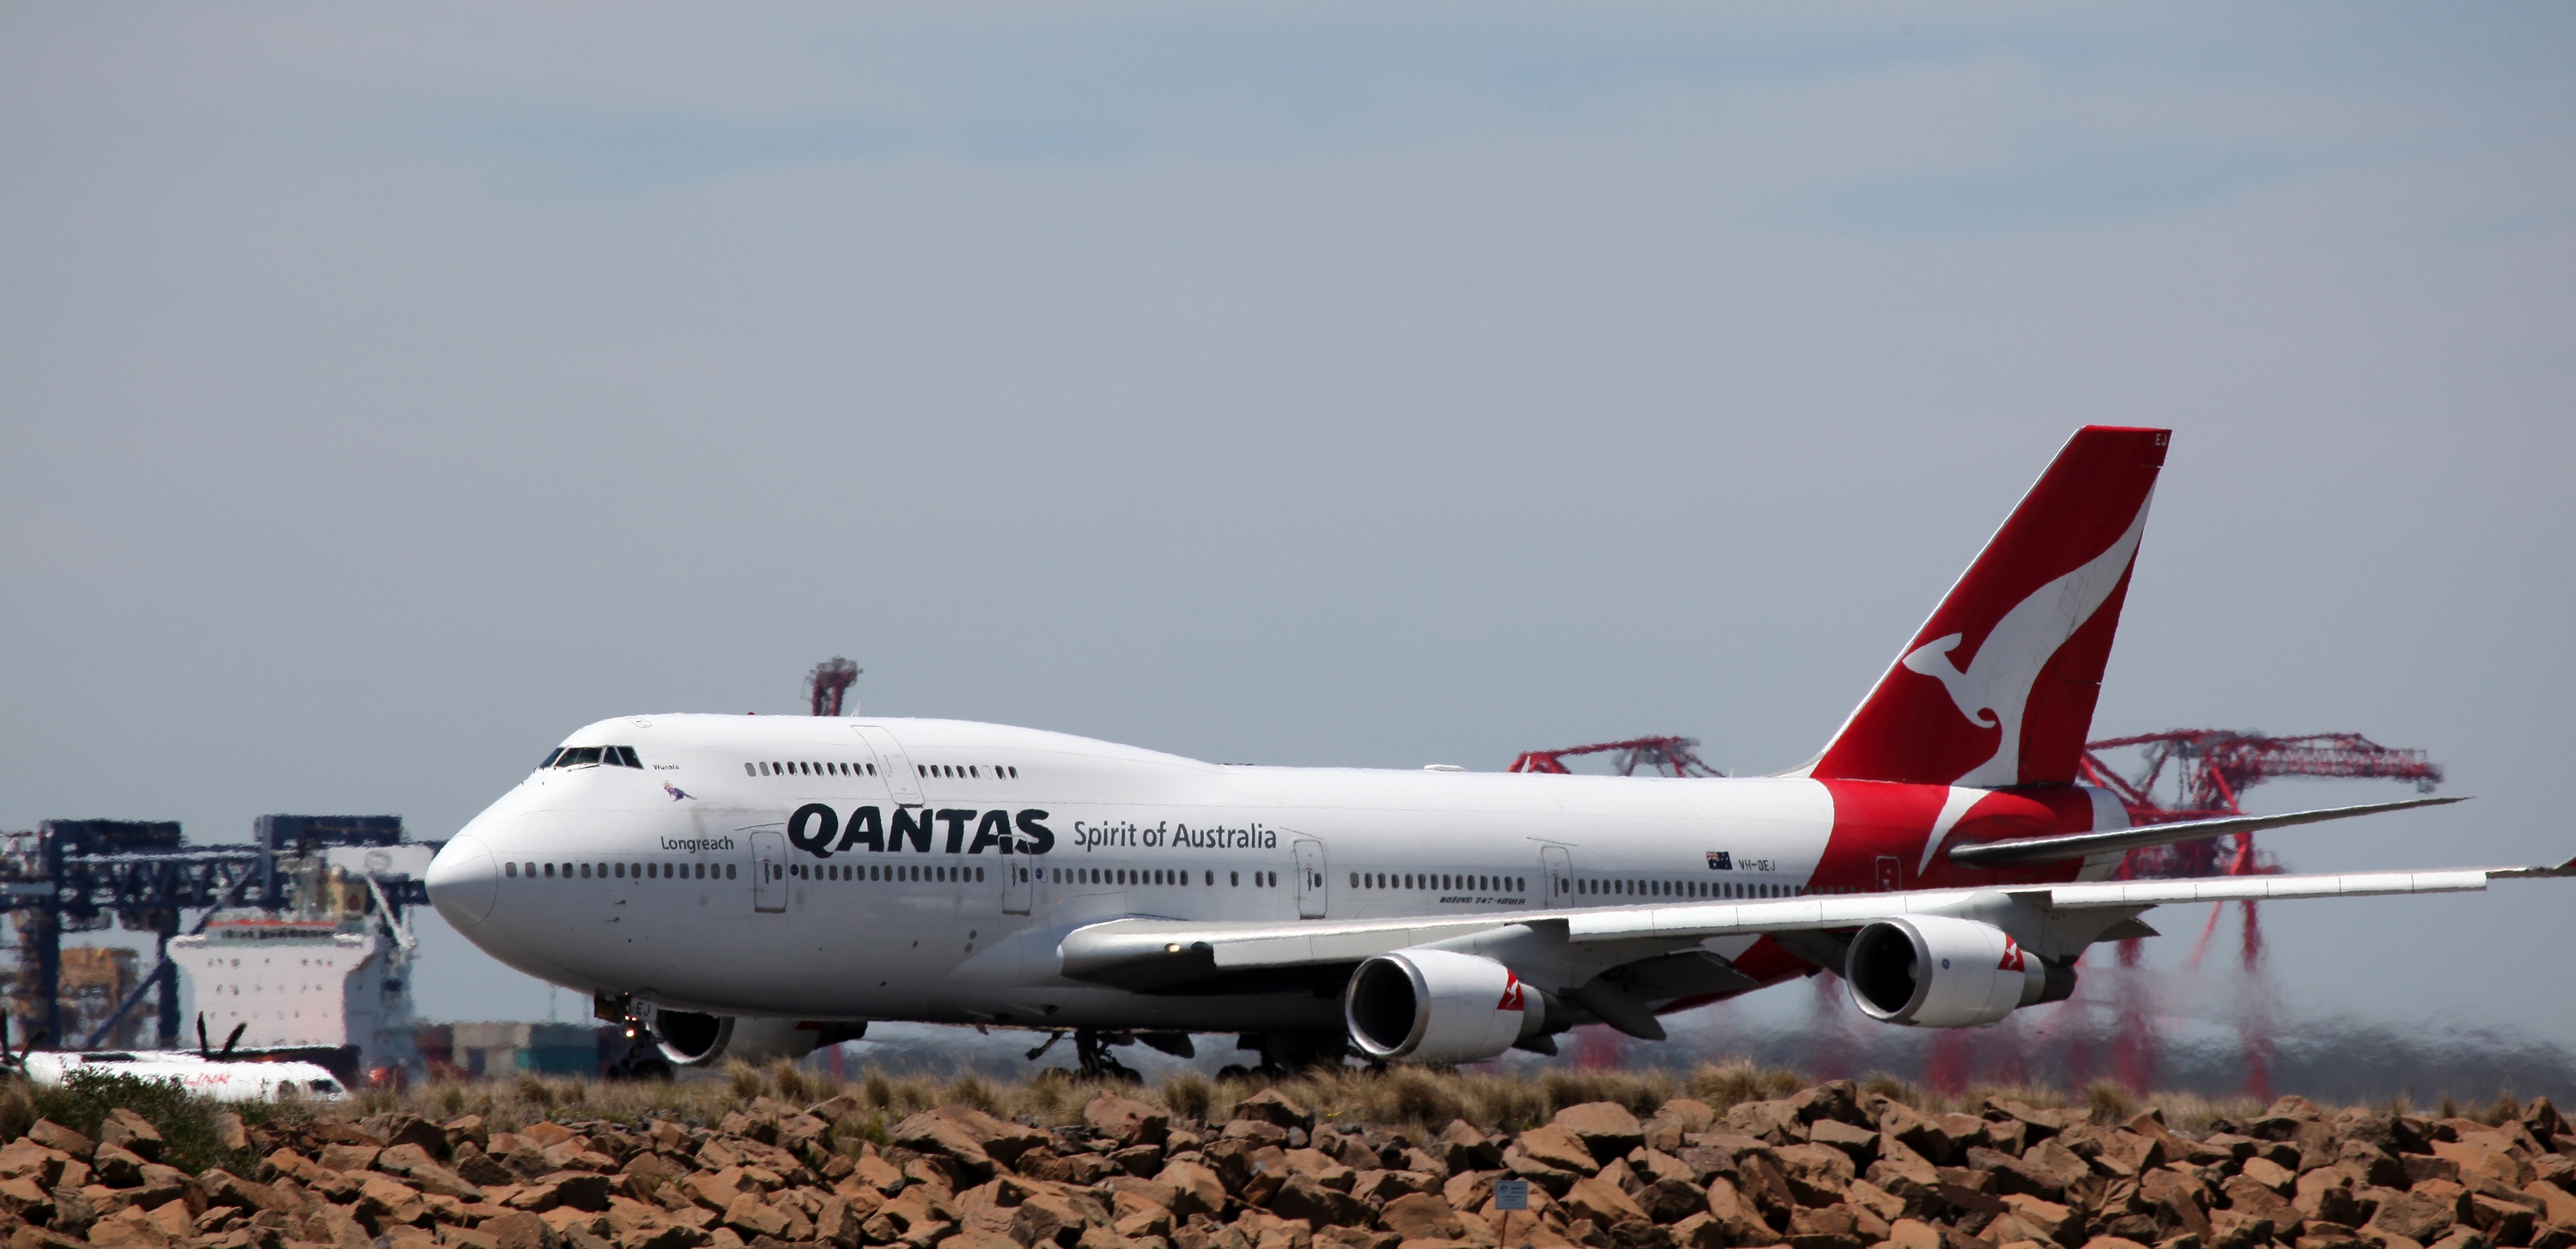
Qantas 747, airplane, aircraft, transport, airliner, wide body aircraft, airline, boeing 747 400, aerospace engineering, air travel, service, aircraft engine, aviation, flap, boeing 747, jet engine, boeing 747 8, boeing, jet aircraft, machine, aerospace manufacturer, public transport, wing, freight transport, airport